Ray Wilkins

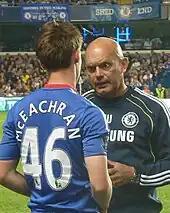
Ray Wilkins in October 2010, giving advice to Chelsea's youngster Josh McEachran

In September 2008, Wilkins was appointed assistant first team coach to Luiz Felipe Scolari at Chelsea, following Steve Clarke's departure to West Ham United. In February 2009, following Scolari's shock sacking, Wilkins was appointed as Chelsea's caretaker manager for the Fifth round FA Cup tie with Watford. Chelsea won the game 3–1, through a Nicolas Anelka hat-trick, with the club's new manager Guus Hiddink watching from the stands.